Windows Embedded Industry

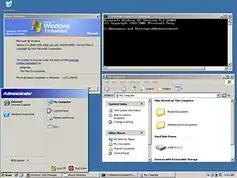
A screenshot of Windows Embedded for Point of Service. It is very similar to Windows XP apart from it using the Windows Classic theme.

Windows Embedded for Point of Service was released on May 24, 2005, nearly a year after its Windows XP SP2 counterpart was launched by Microsoft in August 2004. WEPOS expanded Microsoft's Windows Embedded family of products. It was the first edition of Windows Embedded that could use the Windows Update Agent to update an installed and deployed image. Service Pack 3 (SP3) for WEPOS was released on October 8, 2008. Mainstream support ended on April 12, 2011, and extended support ended on April 12, 2016. When the new Microsoft Lifecycle Support policy for Internet Explorer went into effect on January 12, 2016, IE6 support was dropped from not only WEPOS, but all other supported platforms.